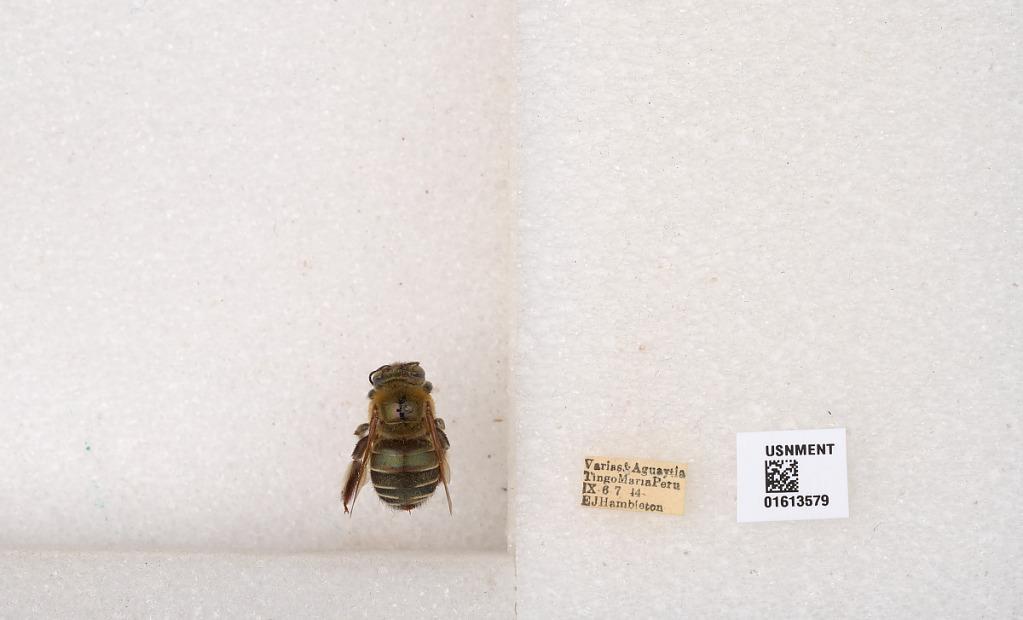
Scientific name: Xylocopa (Schonnherria) varians varians Smith
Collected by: E. Hambleton
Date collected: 1944-9-6
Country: Peru
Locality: Varias & Aguaytia, Tingo Maria